Nova Gorica railway station

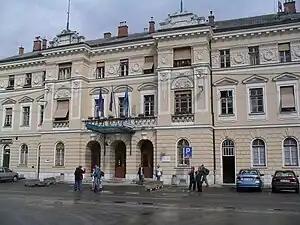
Station building, in front of Europe Square / Transalpina Square. This image is taken from the centre of the square, which is crossed by the Italian–Slovene border.

Nova Gorica railway station serves the town and municipality of Nova Gorica, in the Slovenian Littoral region of Slovenia, and is also accessible from the town of Gorizia, Italy.